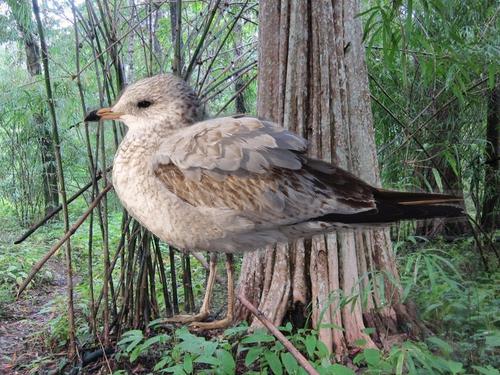
Bird species: Ring_billed_Gull
Bird type: waterbird
Background: land